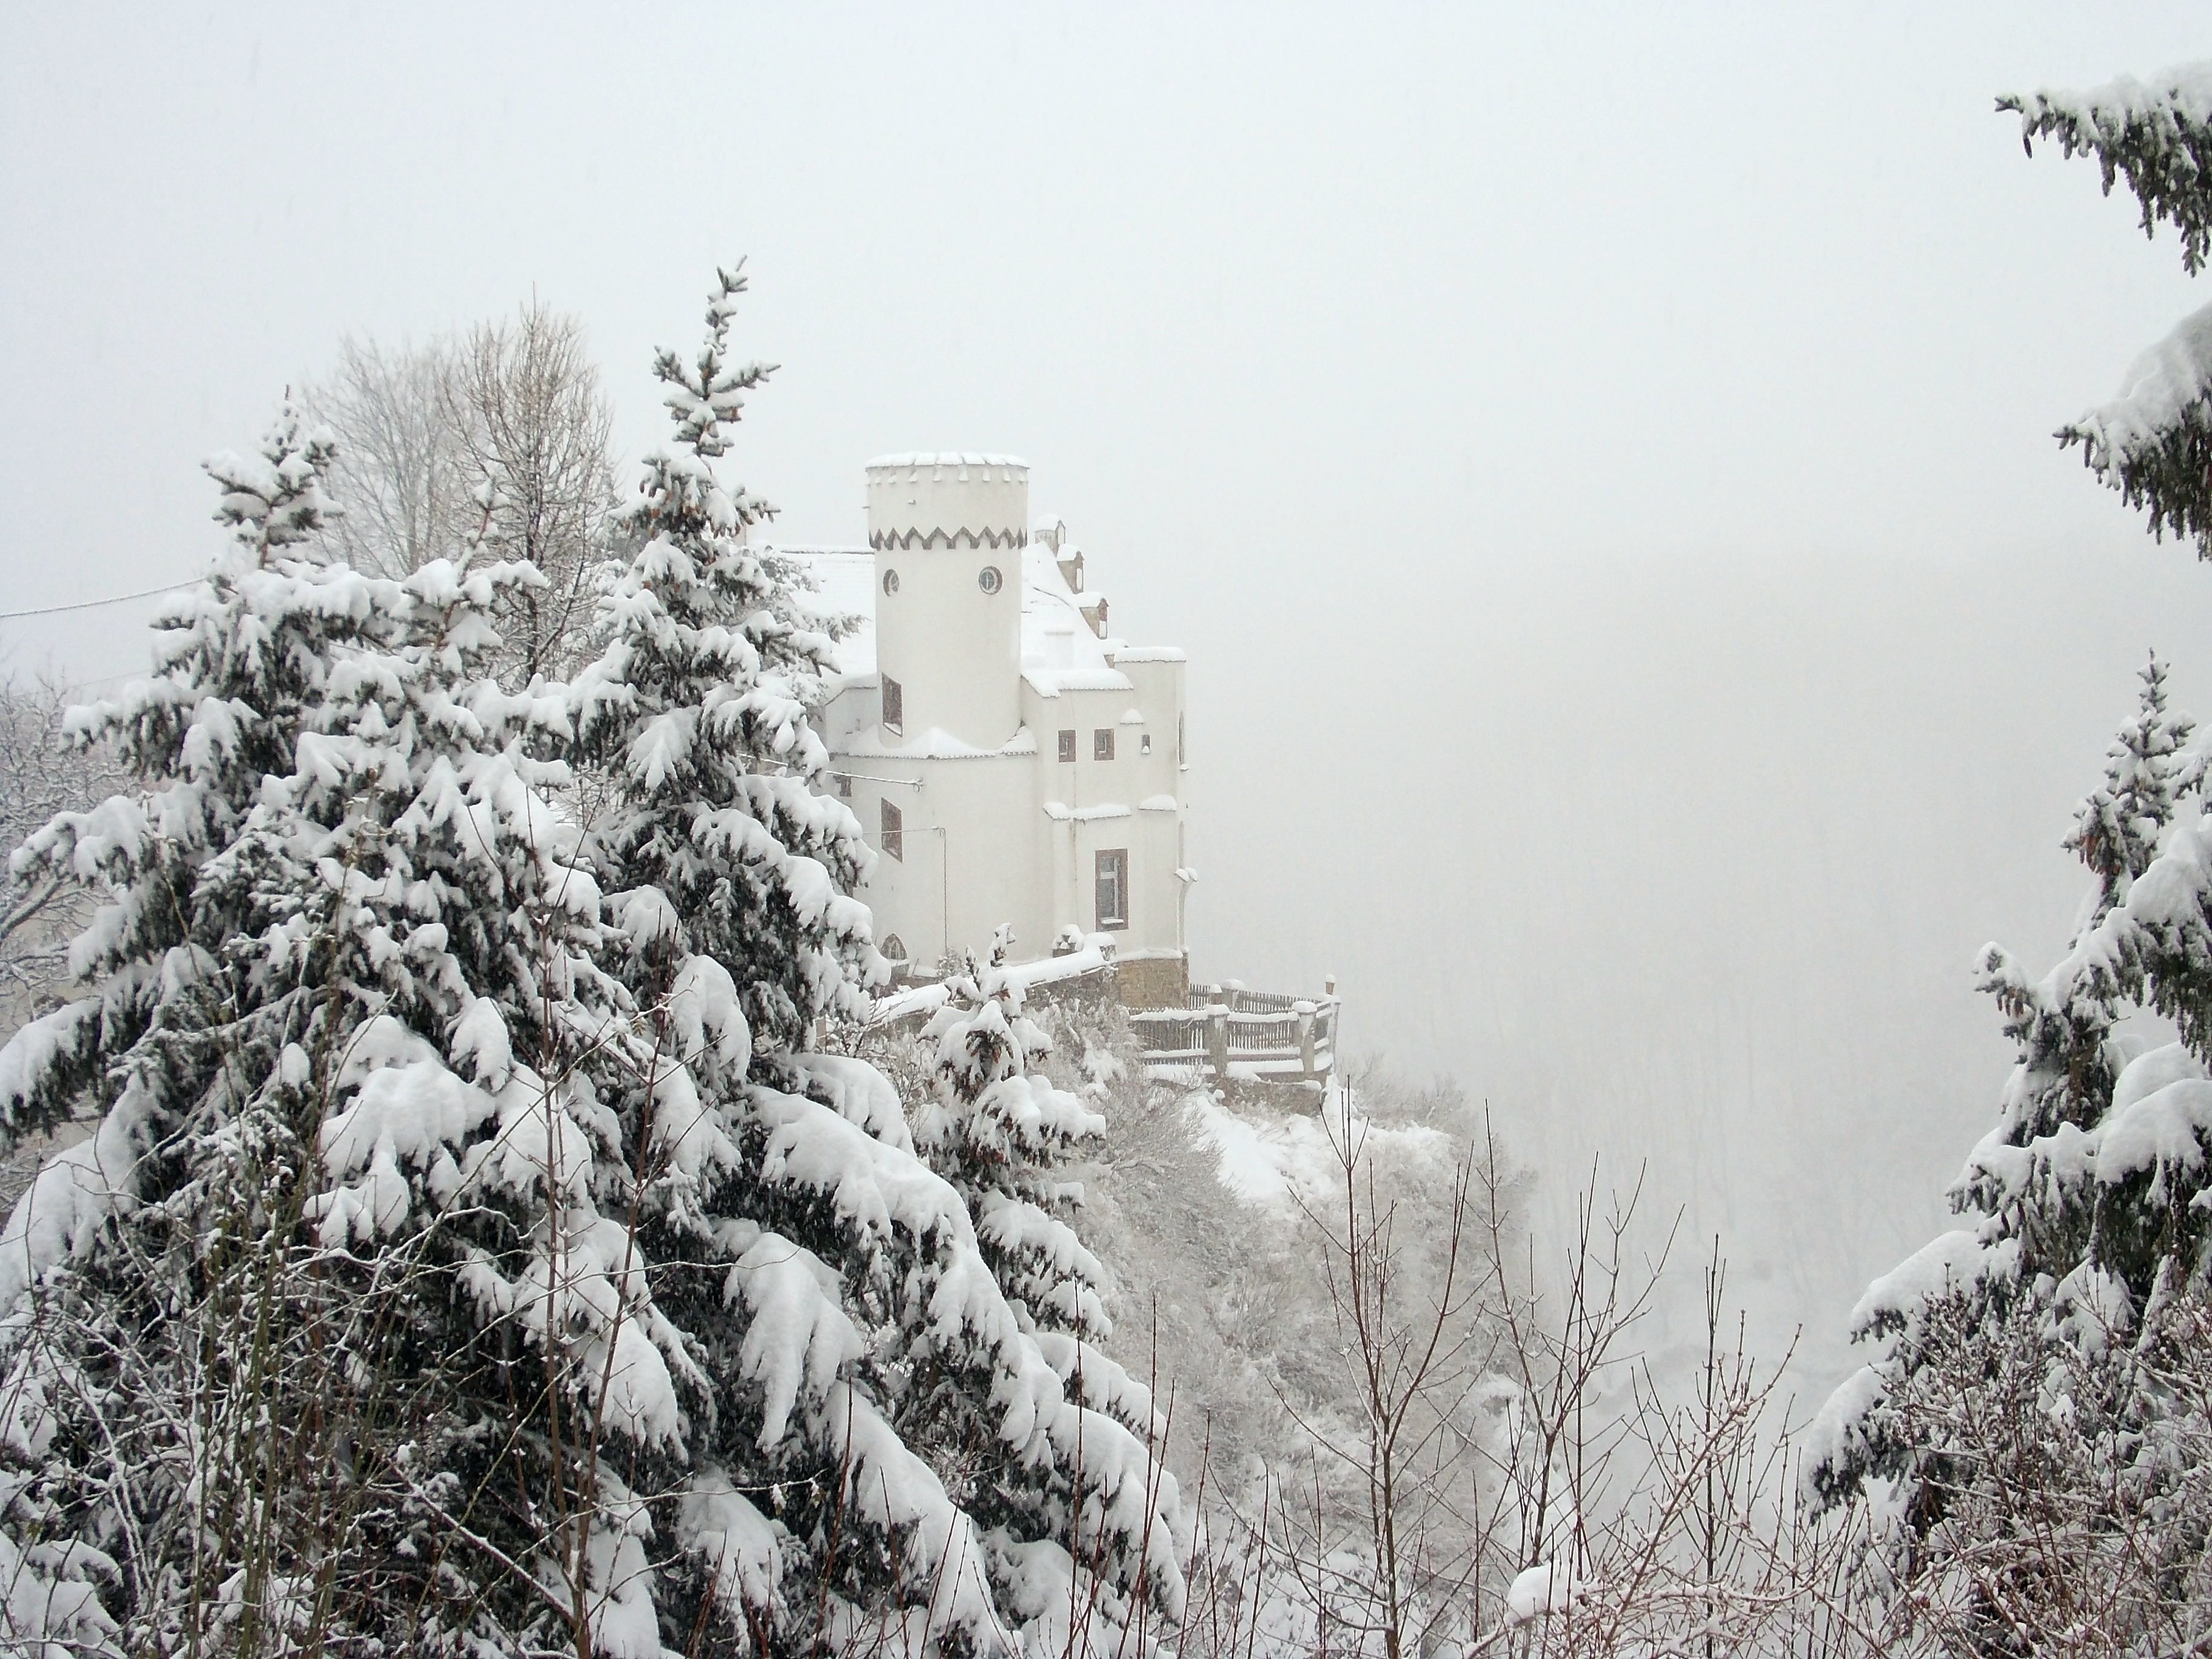
tree, branch, mountain, snow, winter, frost, weather, fir, season, spruce, germany, blizzard, mood, dresden, freezing, atmospheric phenomenon, woody plant, geological phenomenon, winter storm